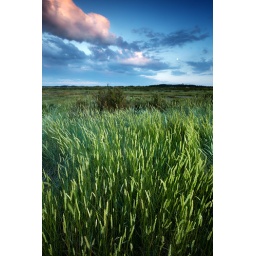
The pink tinged clouds pointed the night toward the moon and the grass nodded in approval.